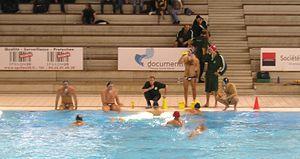
Montpellier, premier tour du Trophée LEN, match Bucarest-Budapest
Le Ferencváros Torna Club, club omnisports hongrois, dispose d'une section de water-polo. Il a été une vingtaine de fois champion de Hongrie et s'est illustrée en coupe d'Europe des vainqueurs de coupe à la fin des années 1970. Vainqueur des éditions 2017 et 2018 de l’Eurocup de la LEN, le Ferencváros Torna Club remporte en 2018 la Super Coupe d’Europe en battant l’Olympiacos du Pirée, vainqueur de la Ligue des Champions la même année. En 2019, il est sacré champion d’Europe des clubs en remportant la Ligue des Champions.